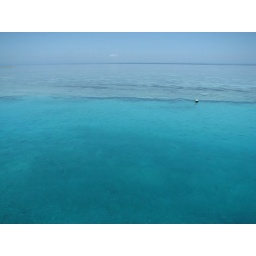
School of fish heading for something in the water